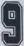
Number: 9